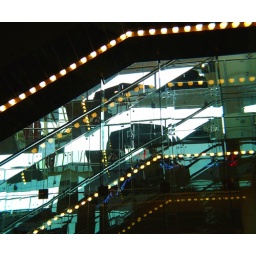
Note the girl on her cel phone deep within the frame.